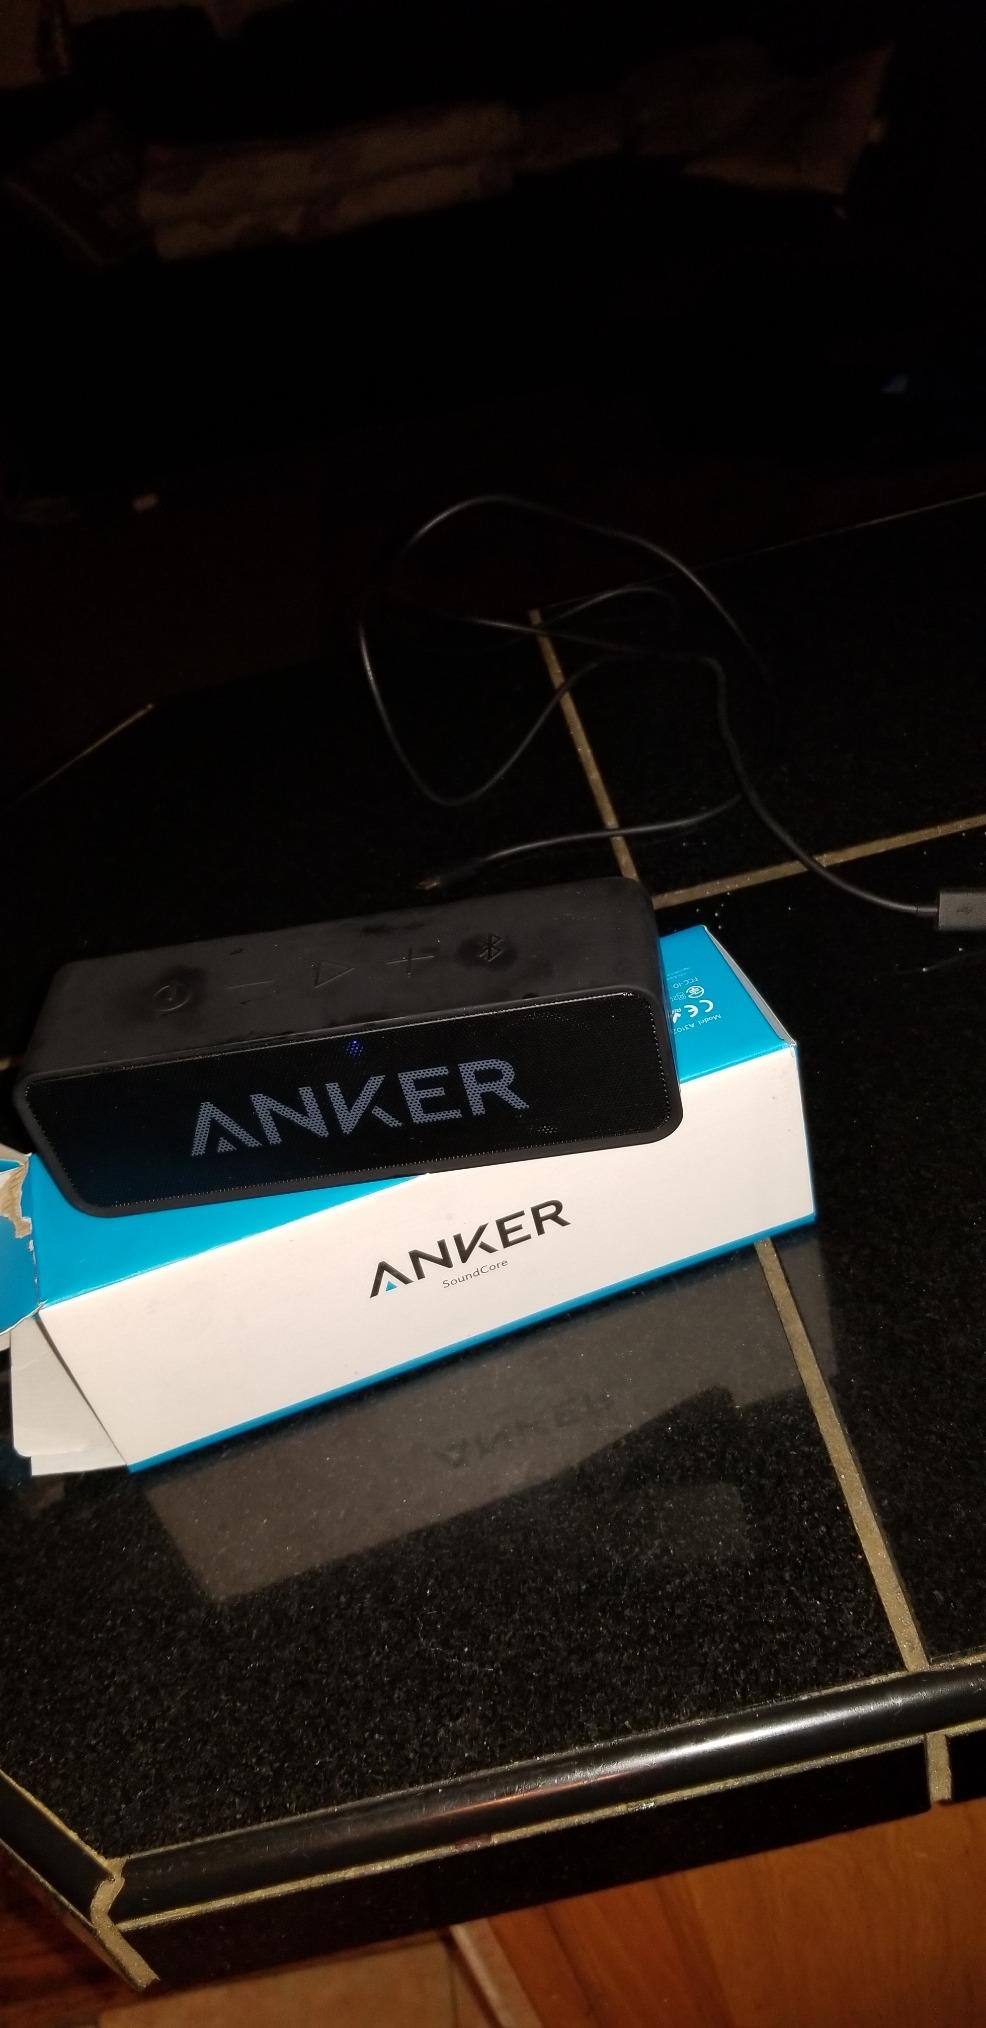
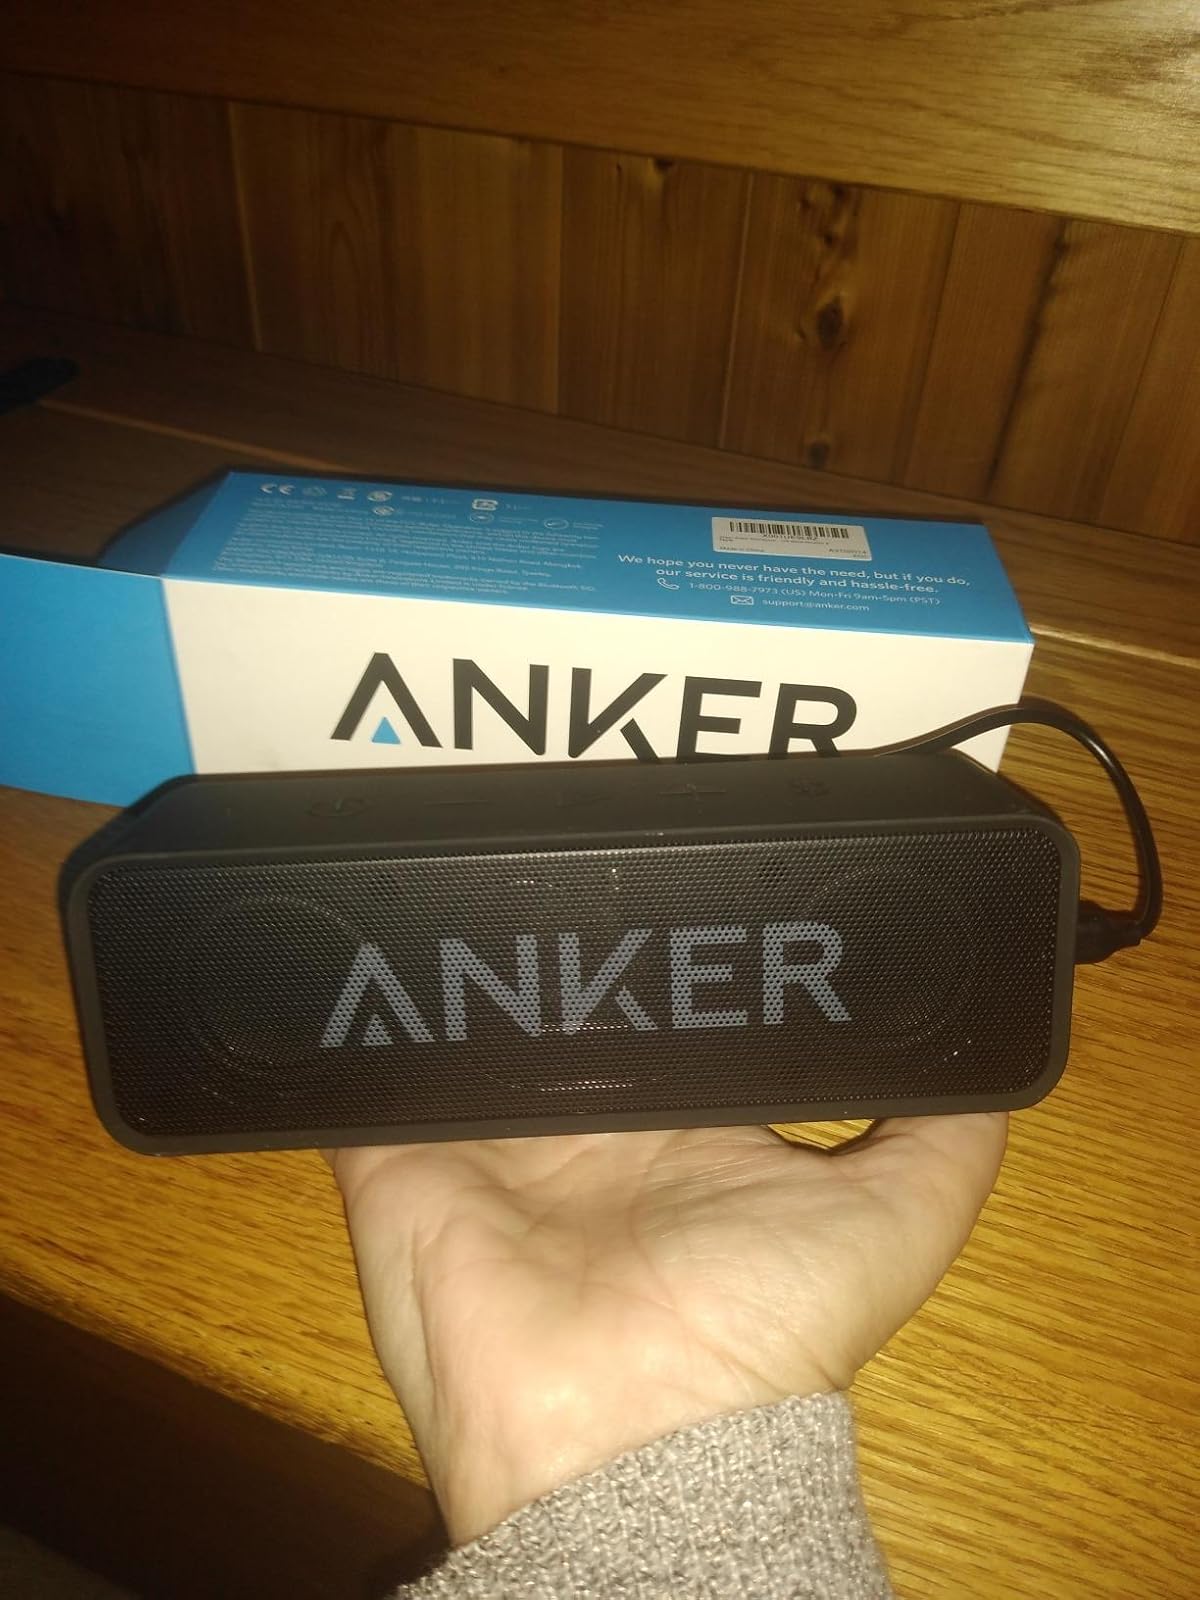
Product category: speaker
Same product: yes